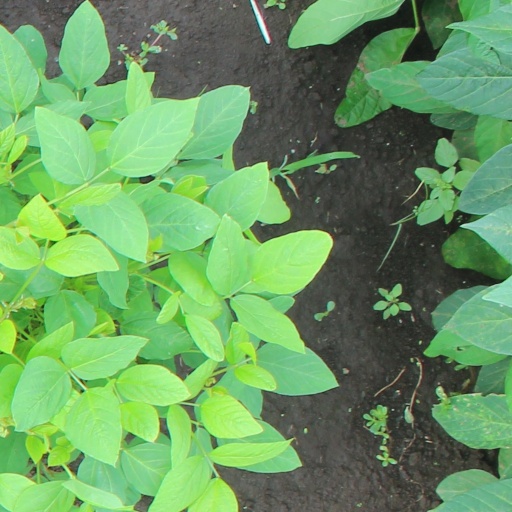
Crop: soybean